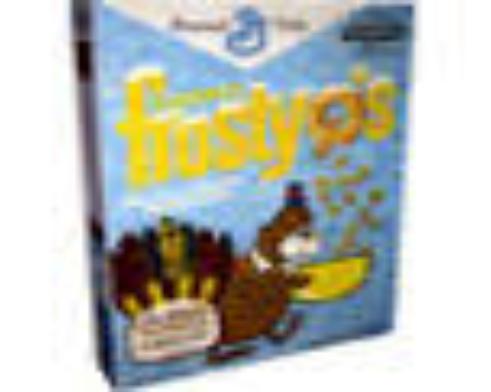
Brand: Frosty O's
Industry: Food